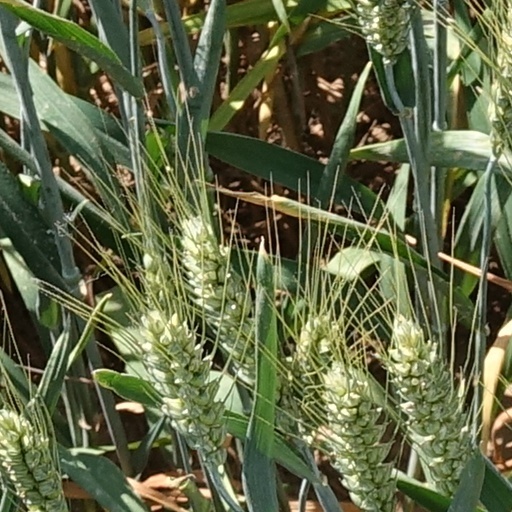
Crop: wheat